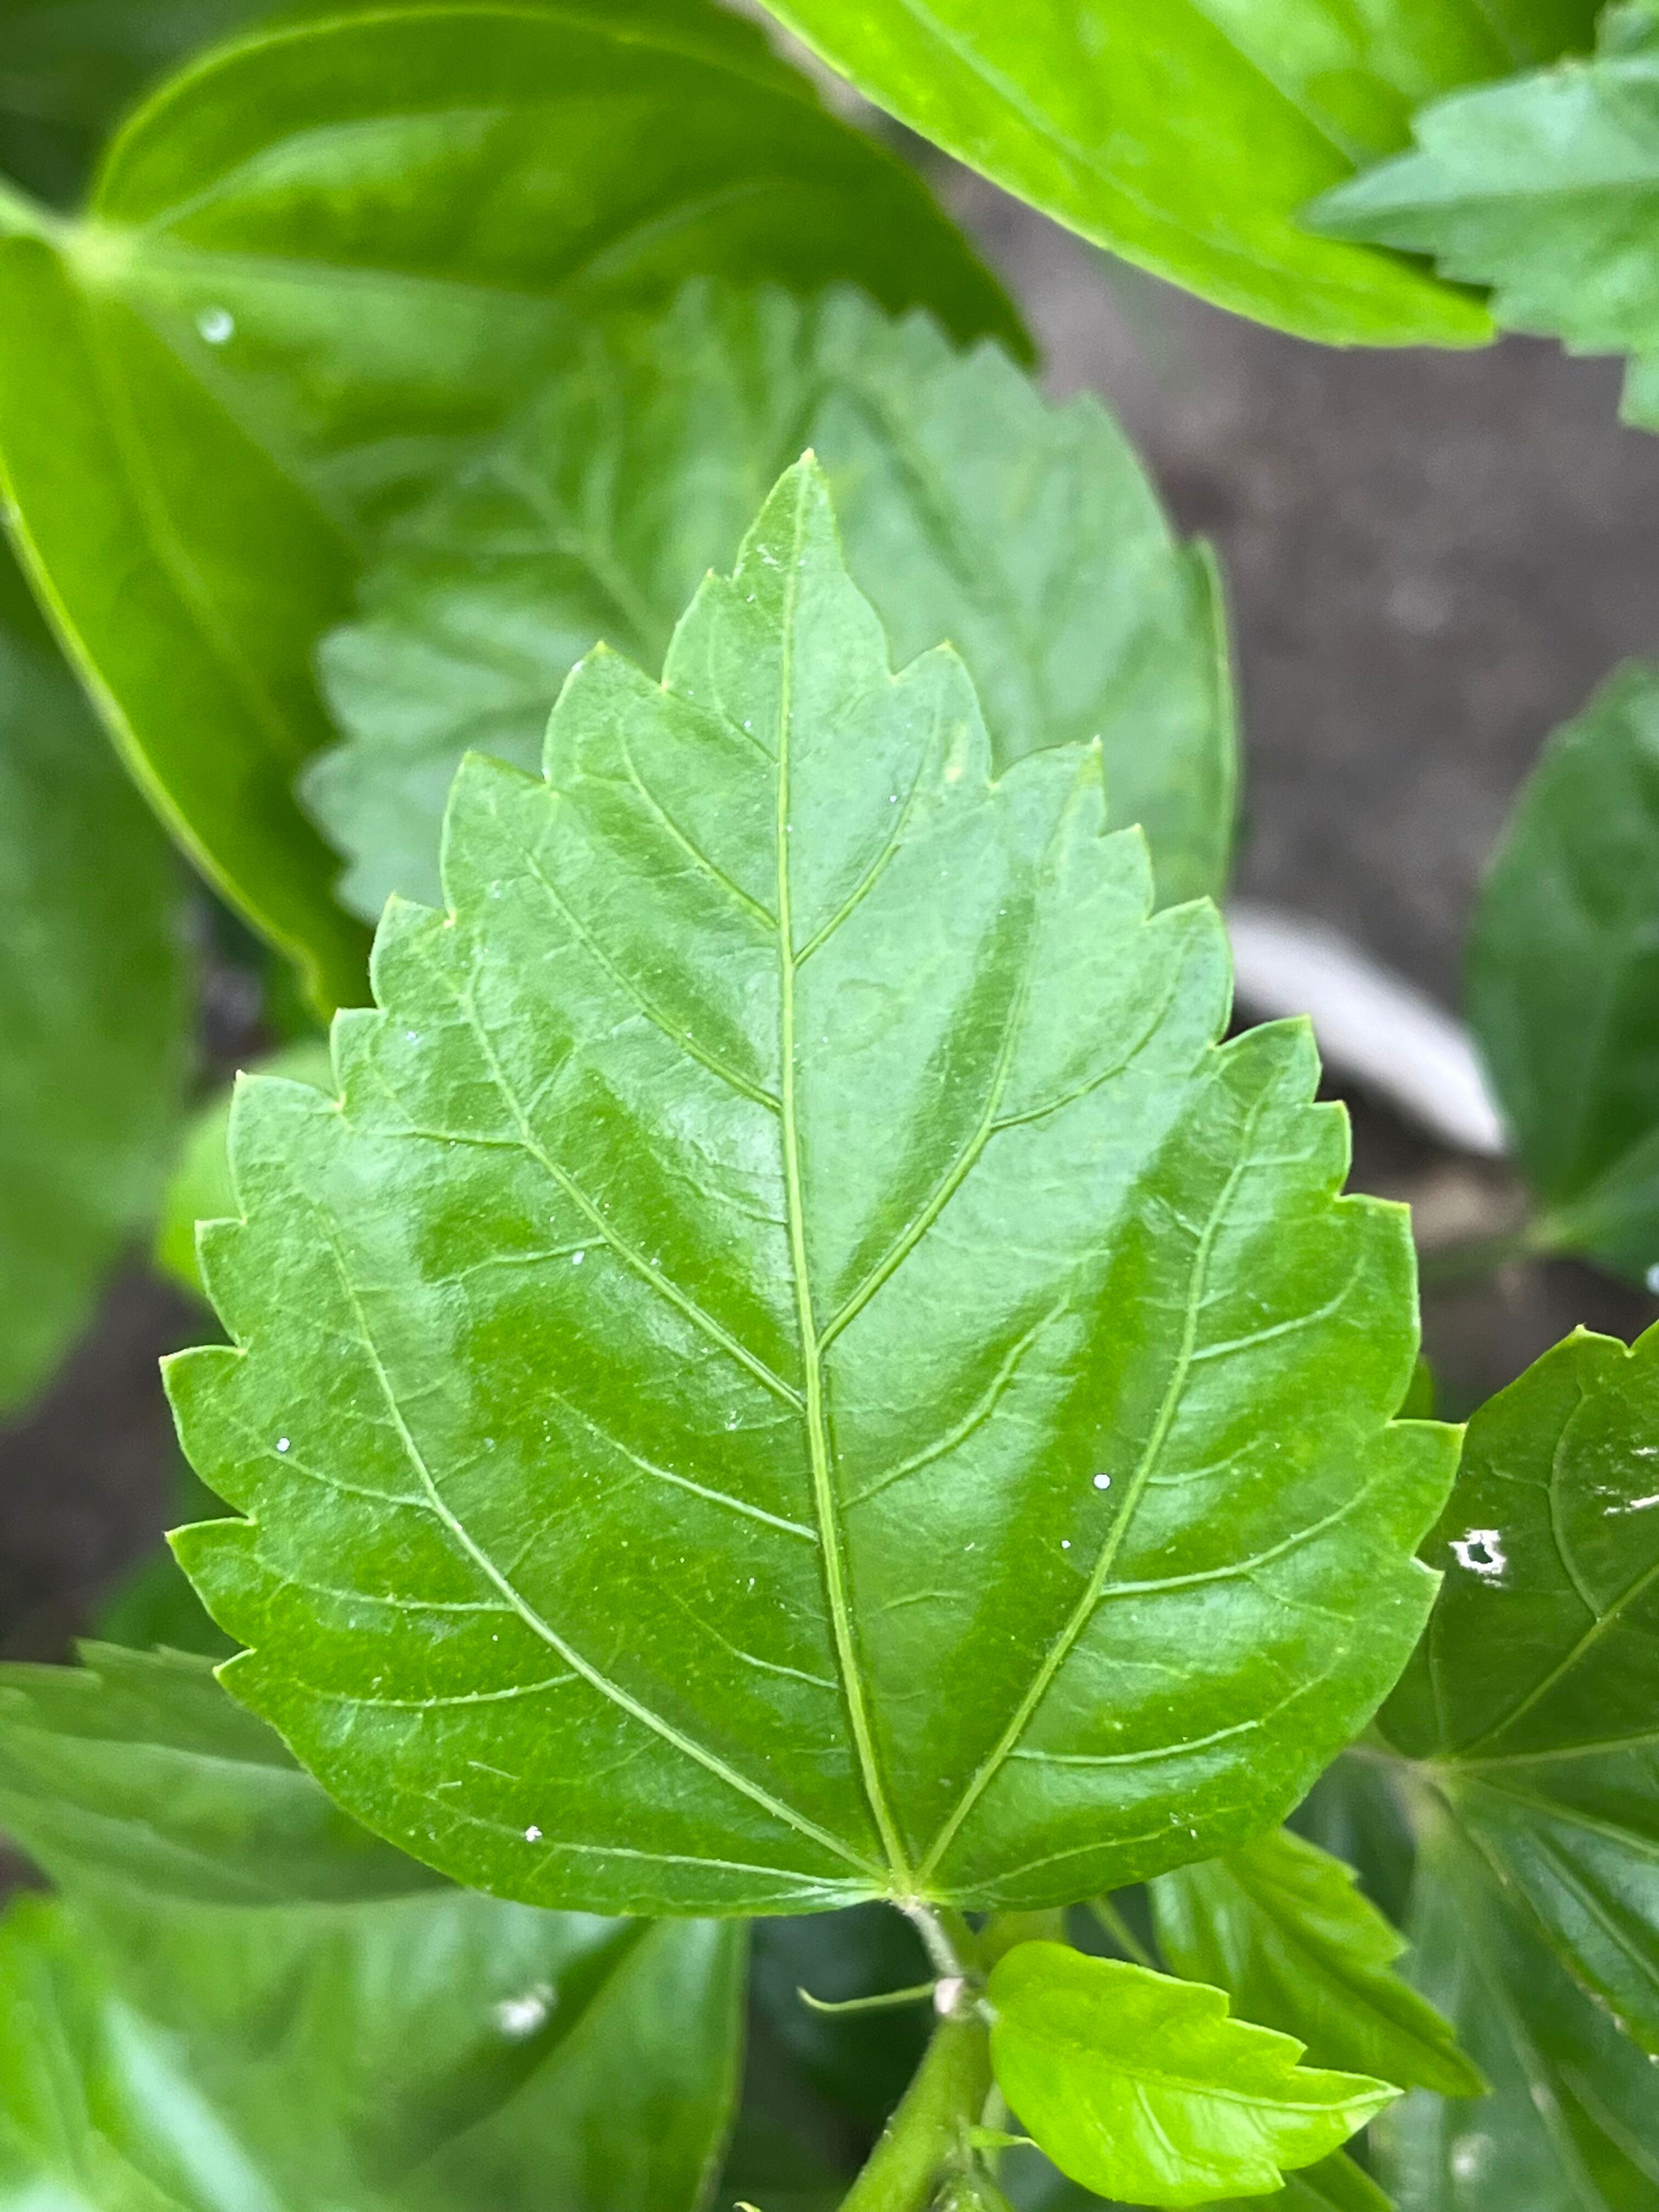
Plant species: hibiscus-rosa-sinensis